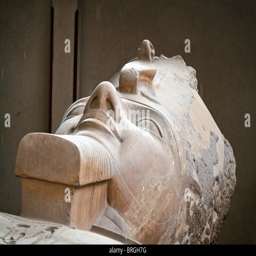
the statue of military commander .